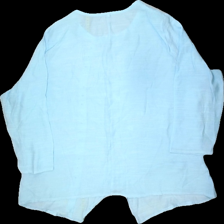
View: back
Type: Top
Category: Ladies
Brand: Missing
Colors: Blue, White, Green
Material: 66% viscose, 34% polyester
Size: XXXL
Stains: Minor
Price range: 50-100
Recommended usage: Export